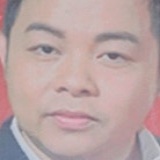
ca sĩ Quang Lê